Madonna and Child with Saint Jerome and Saint Nicholas of Tolentino

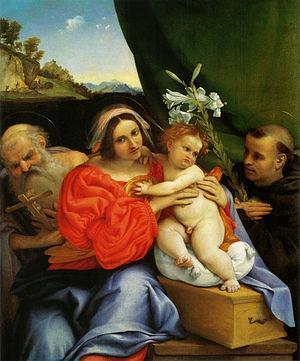
"Madonna and Child with Saint Jerome and Saint Nicholas of Tolentino" (1523–1524) by Lorenzo Lotto

Madonna and Child with Saint Jerome and Saint Nicholas of Tolentino is an oil-on-canvas painting by Lorenzo Lotto executed c. 1523–1524. It is known to have been in the Dawkins collection in Oxford between 1911 and 1955, before passing to the Heinemann collection in New York. In 1960 it passed to its present owner, the Museum of Fine Arts, Boston, which also owns a workshop version of his "Mystic Marriage of St Catherine".